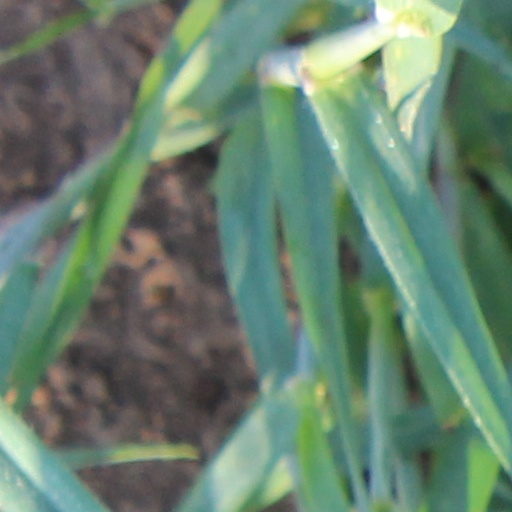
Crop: wheat